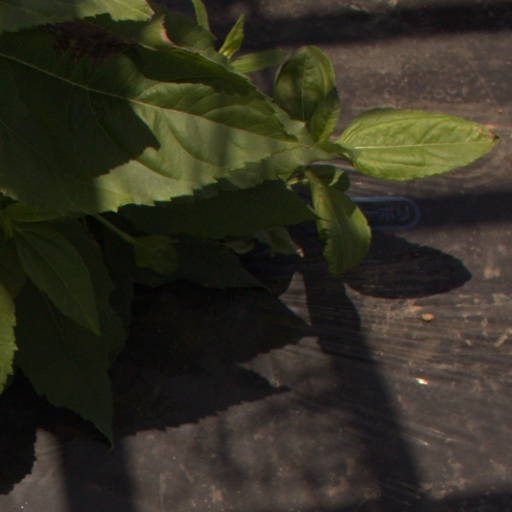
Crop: Jerusalem artichoke